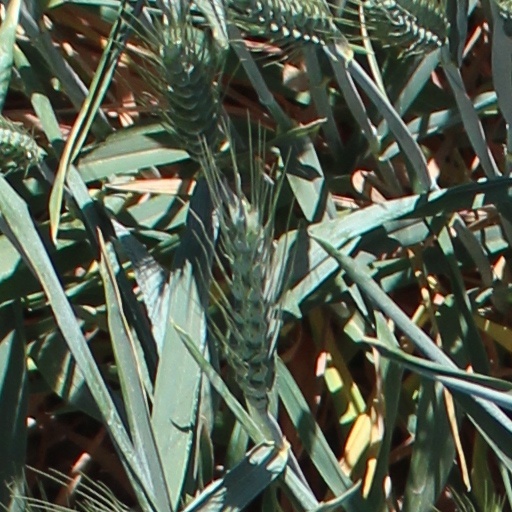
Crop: wheat